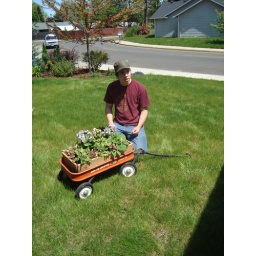
After having harassed Froggy, we decided to give him a break and let him take refuge in this flower bed